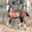
Label: horse